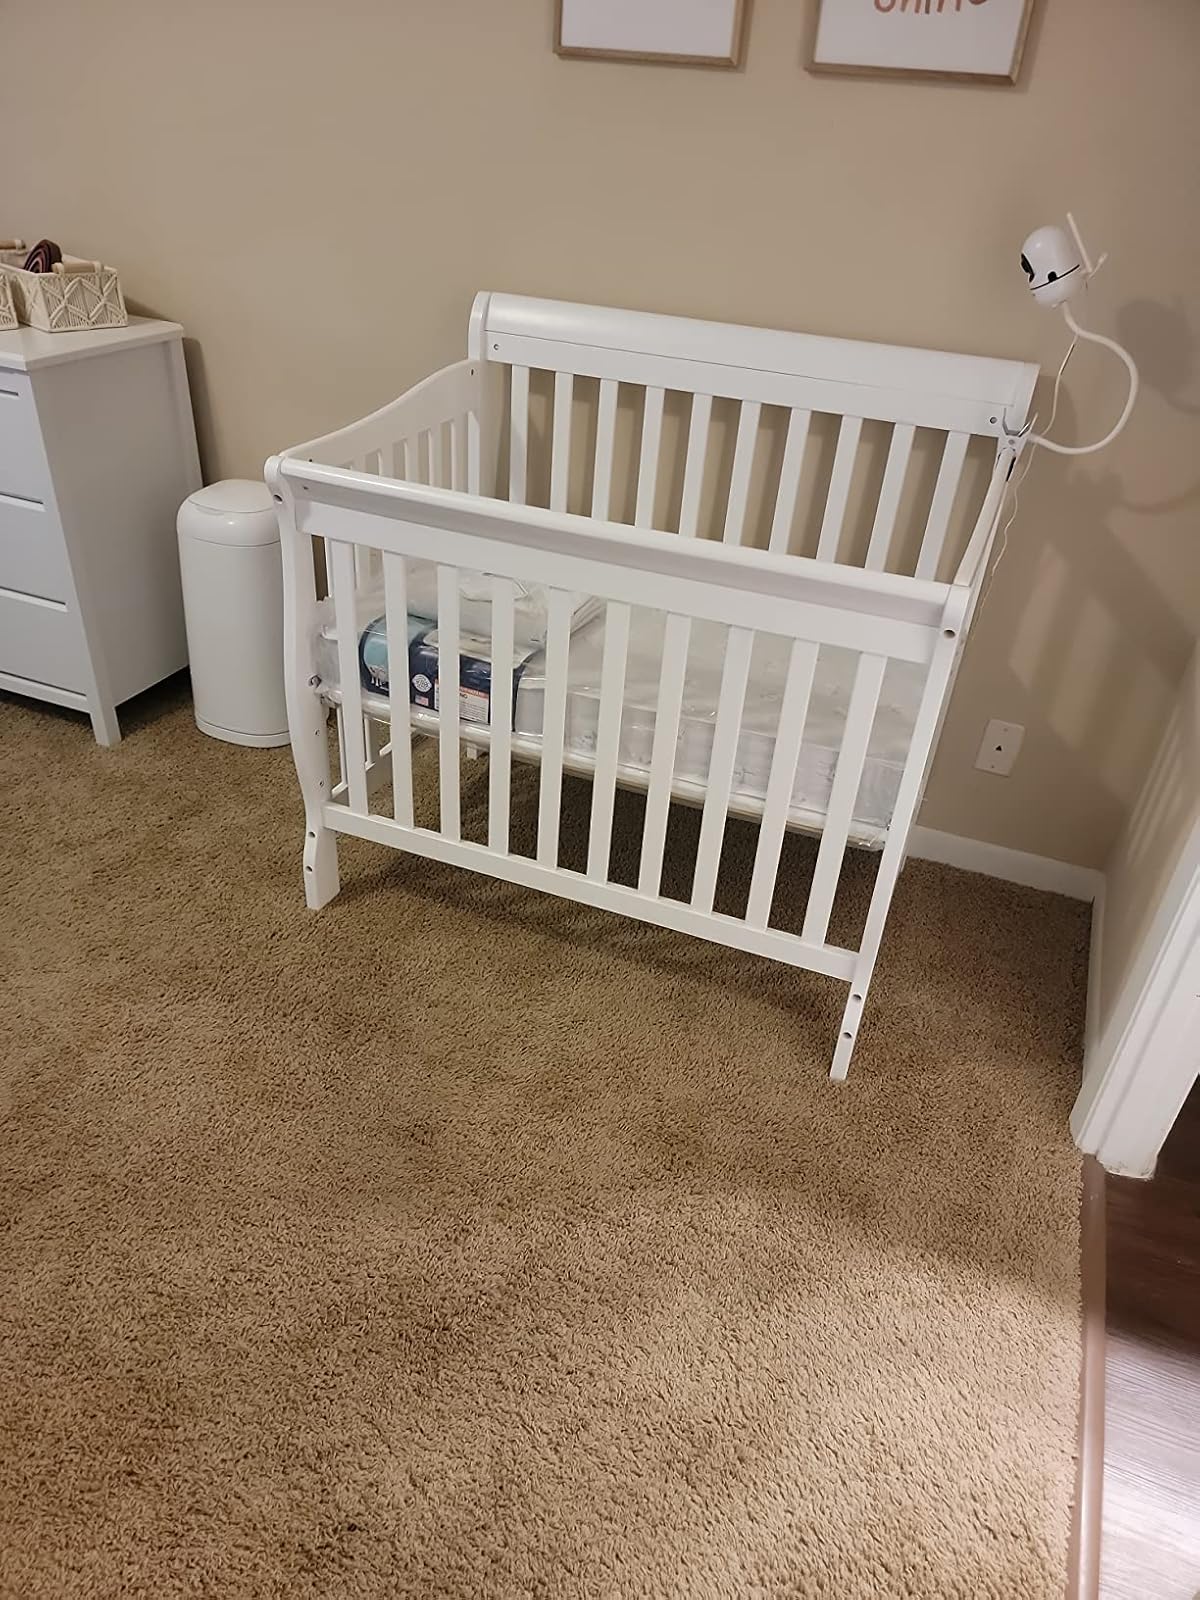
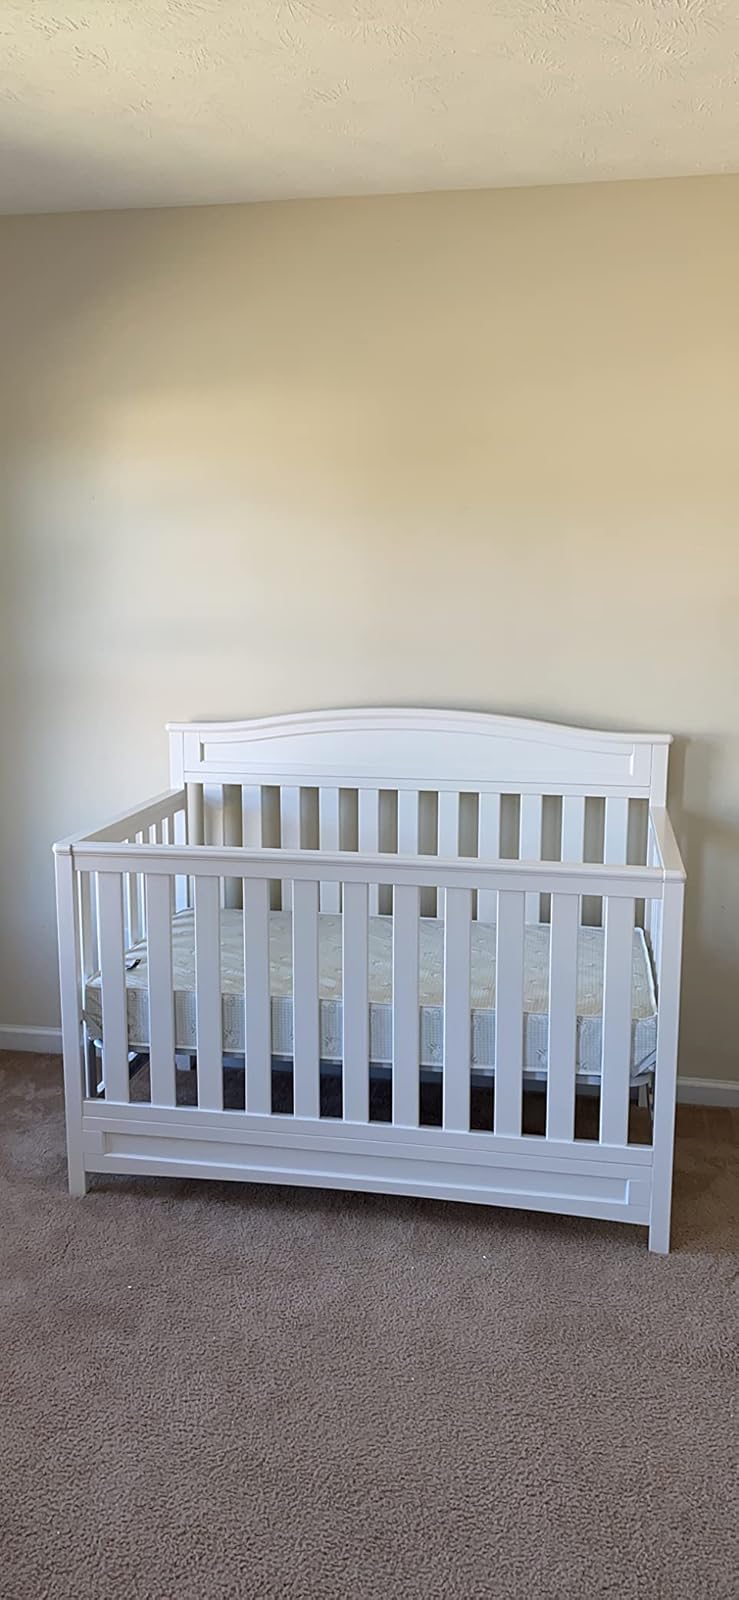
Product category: products_crib
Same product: no